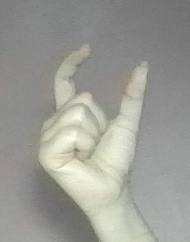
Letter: nun